Mahavir Institute of Engineering and Technology

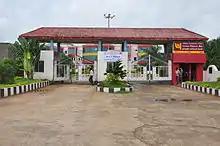
MIET

The institute offers the following undergraduate programs leading to a BTech degree: